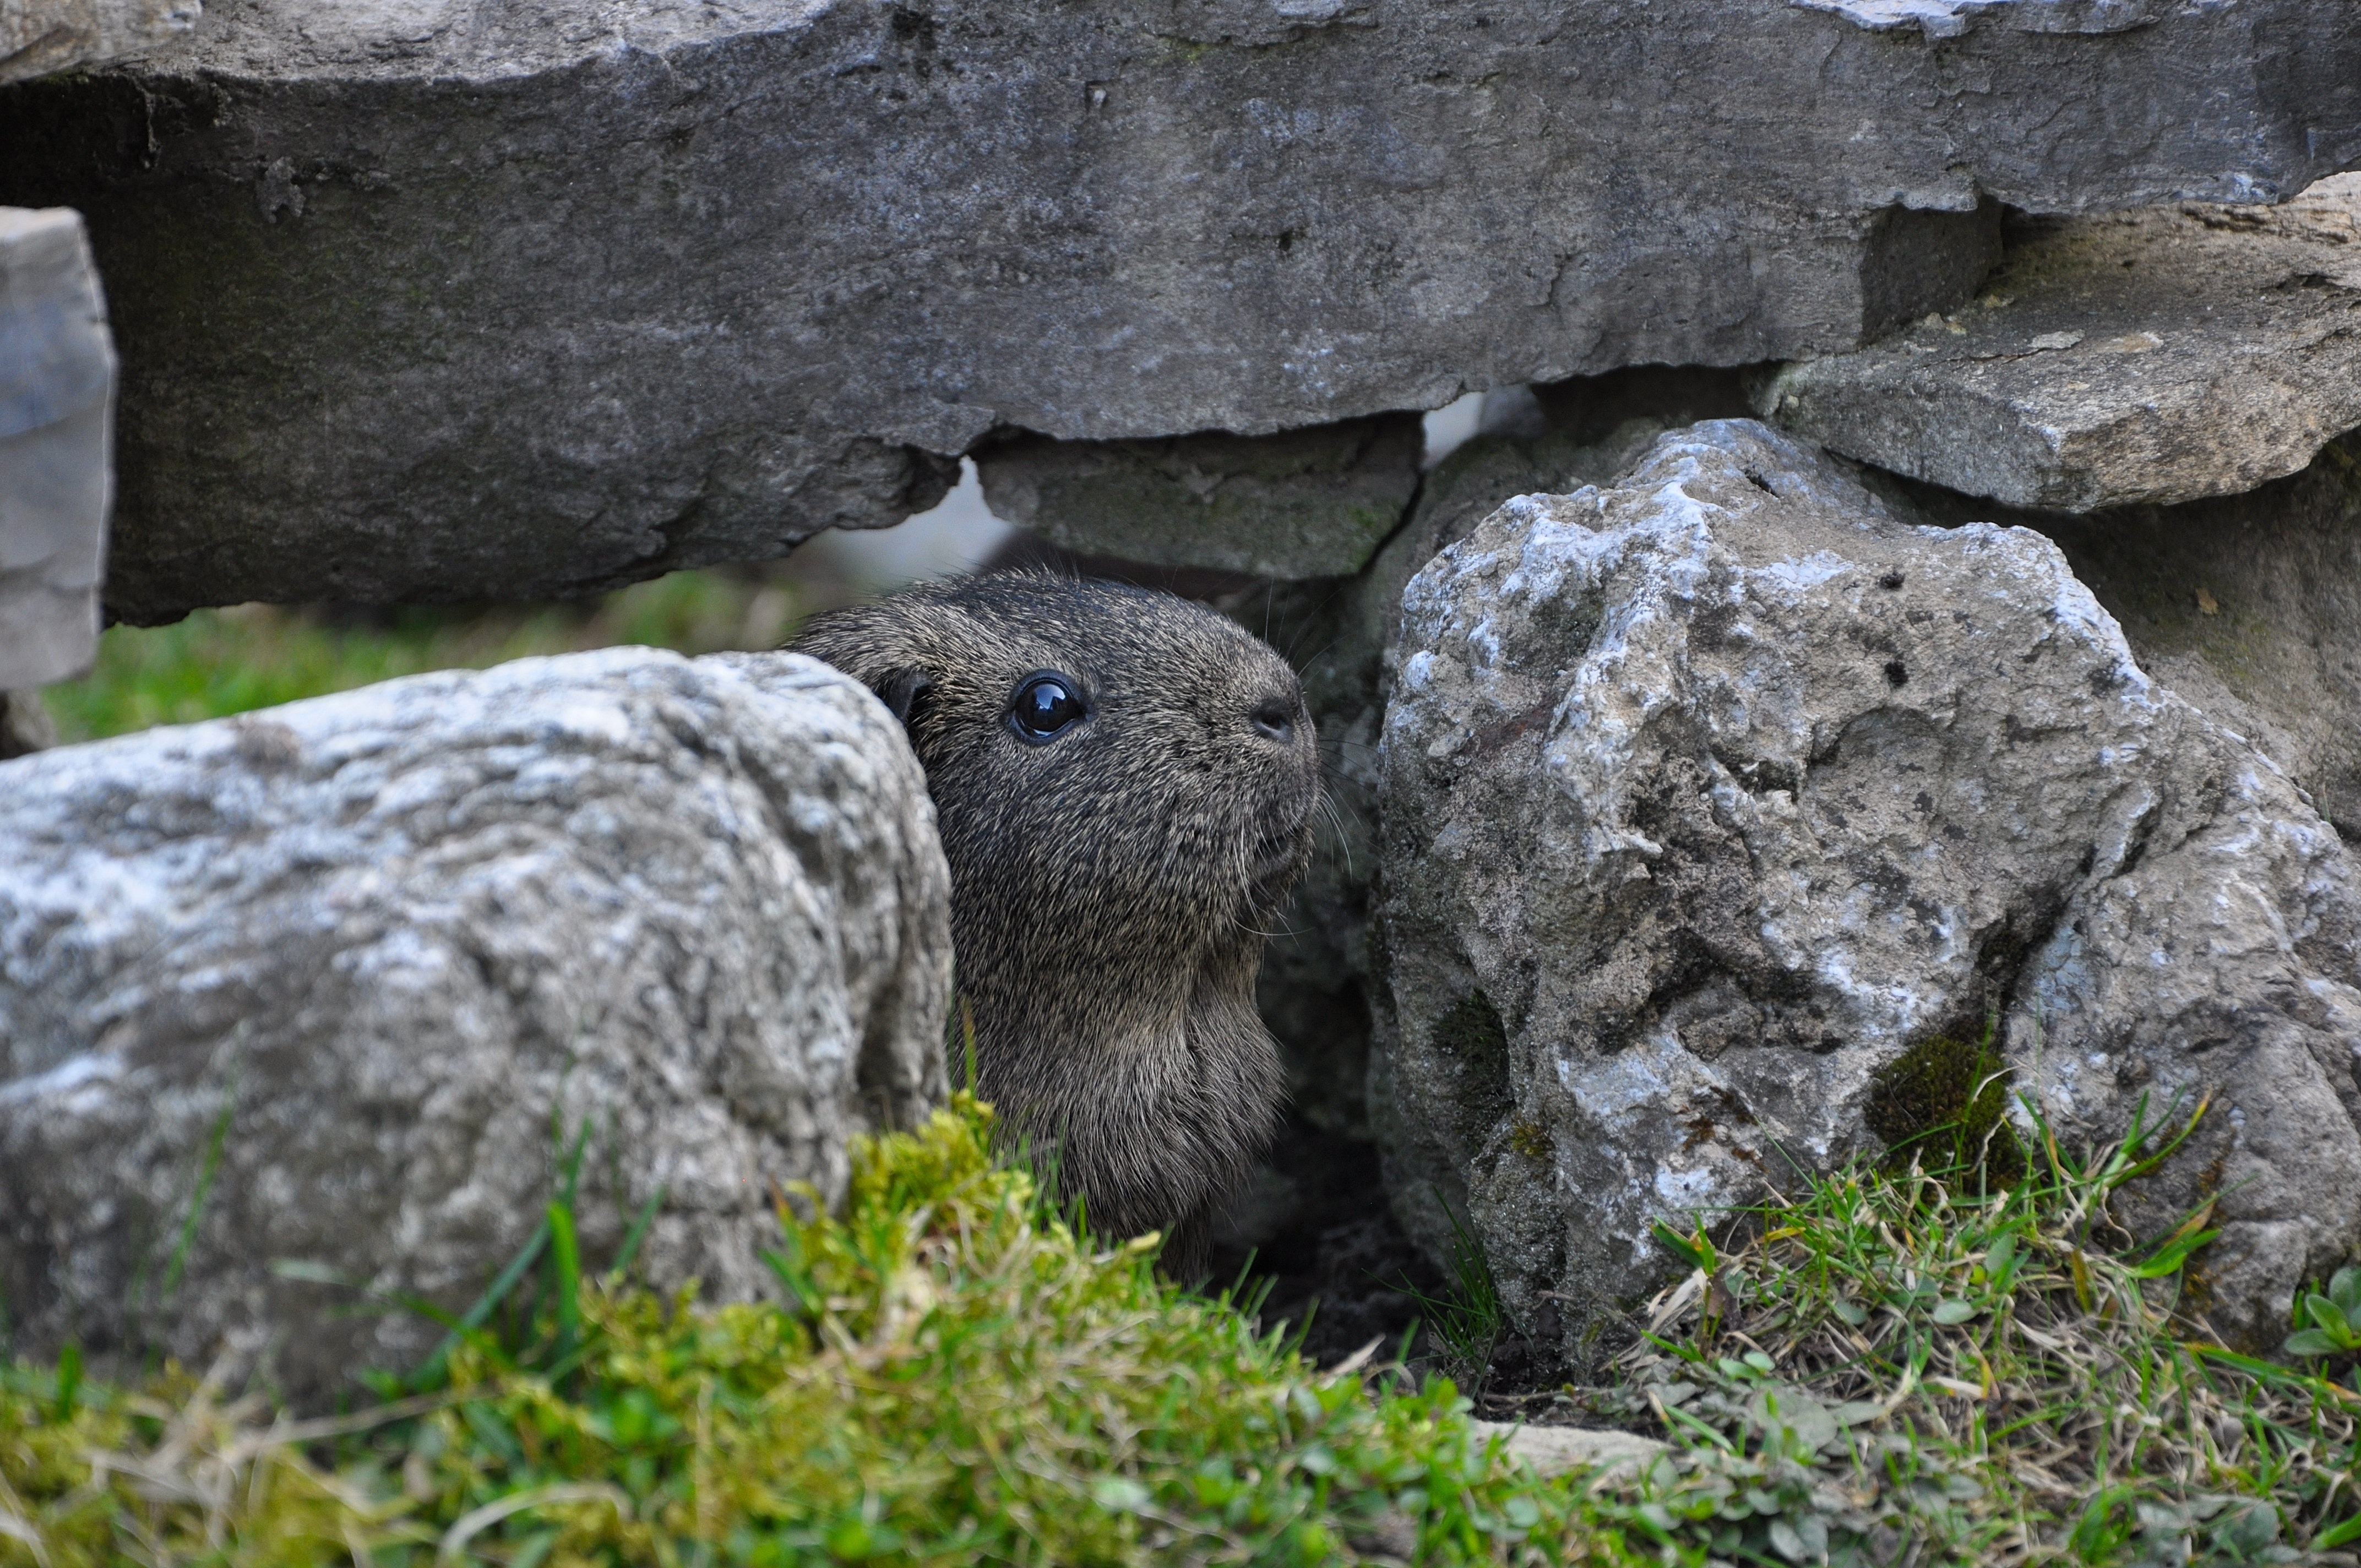
nature, rock, wildlife, zoo, sheep, rodent, fauna, guinea pig, marmot, hiding place, lemonagouti